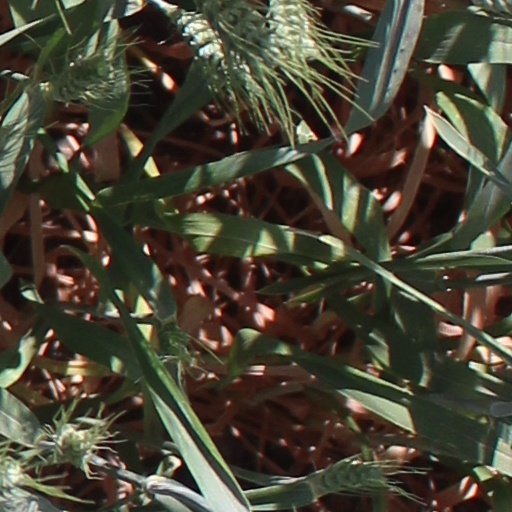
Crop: wheat